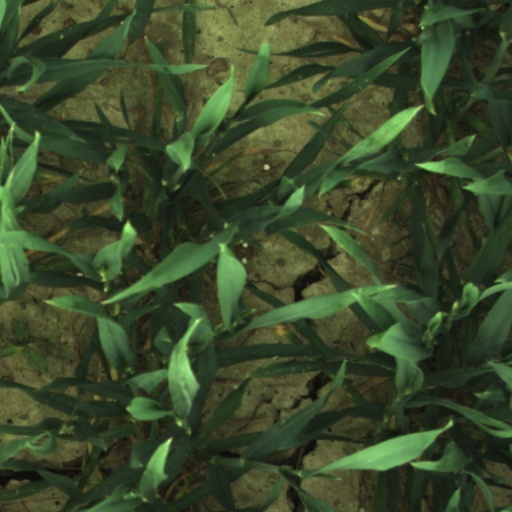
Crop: wheat